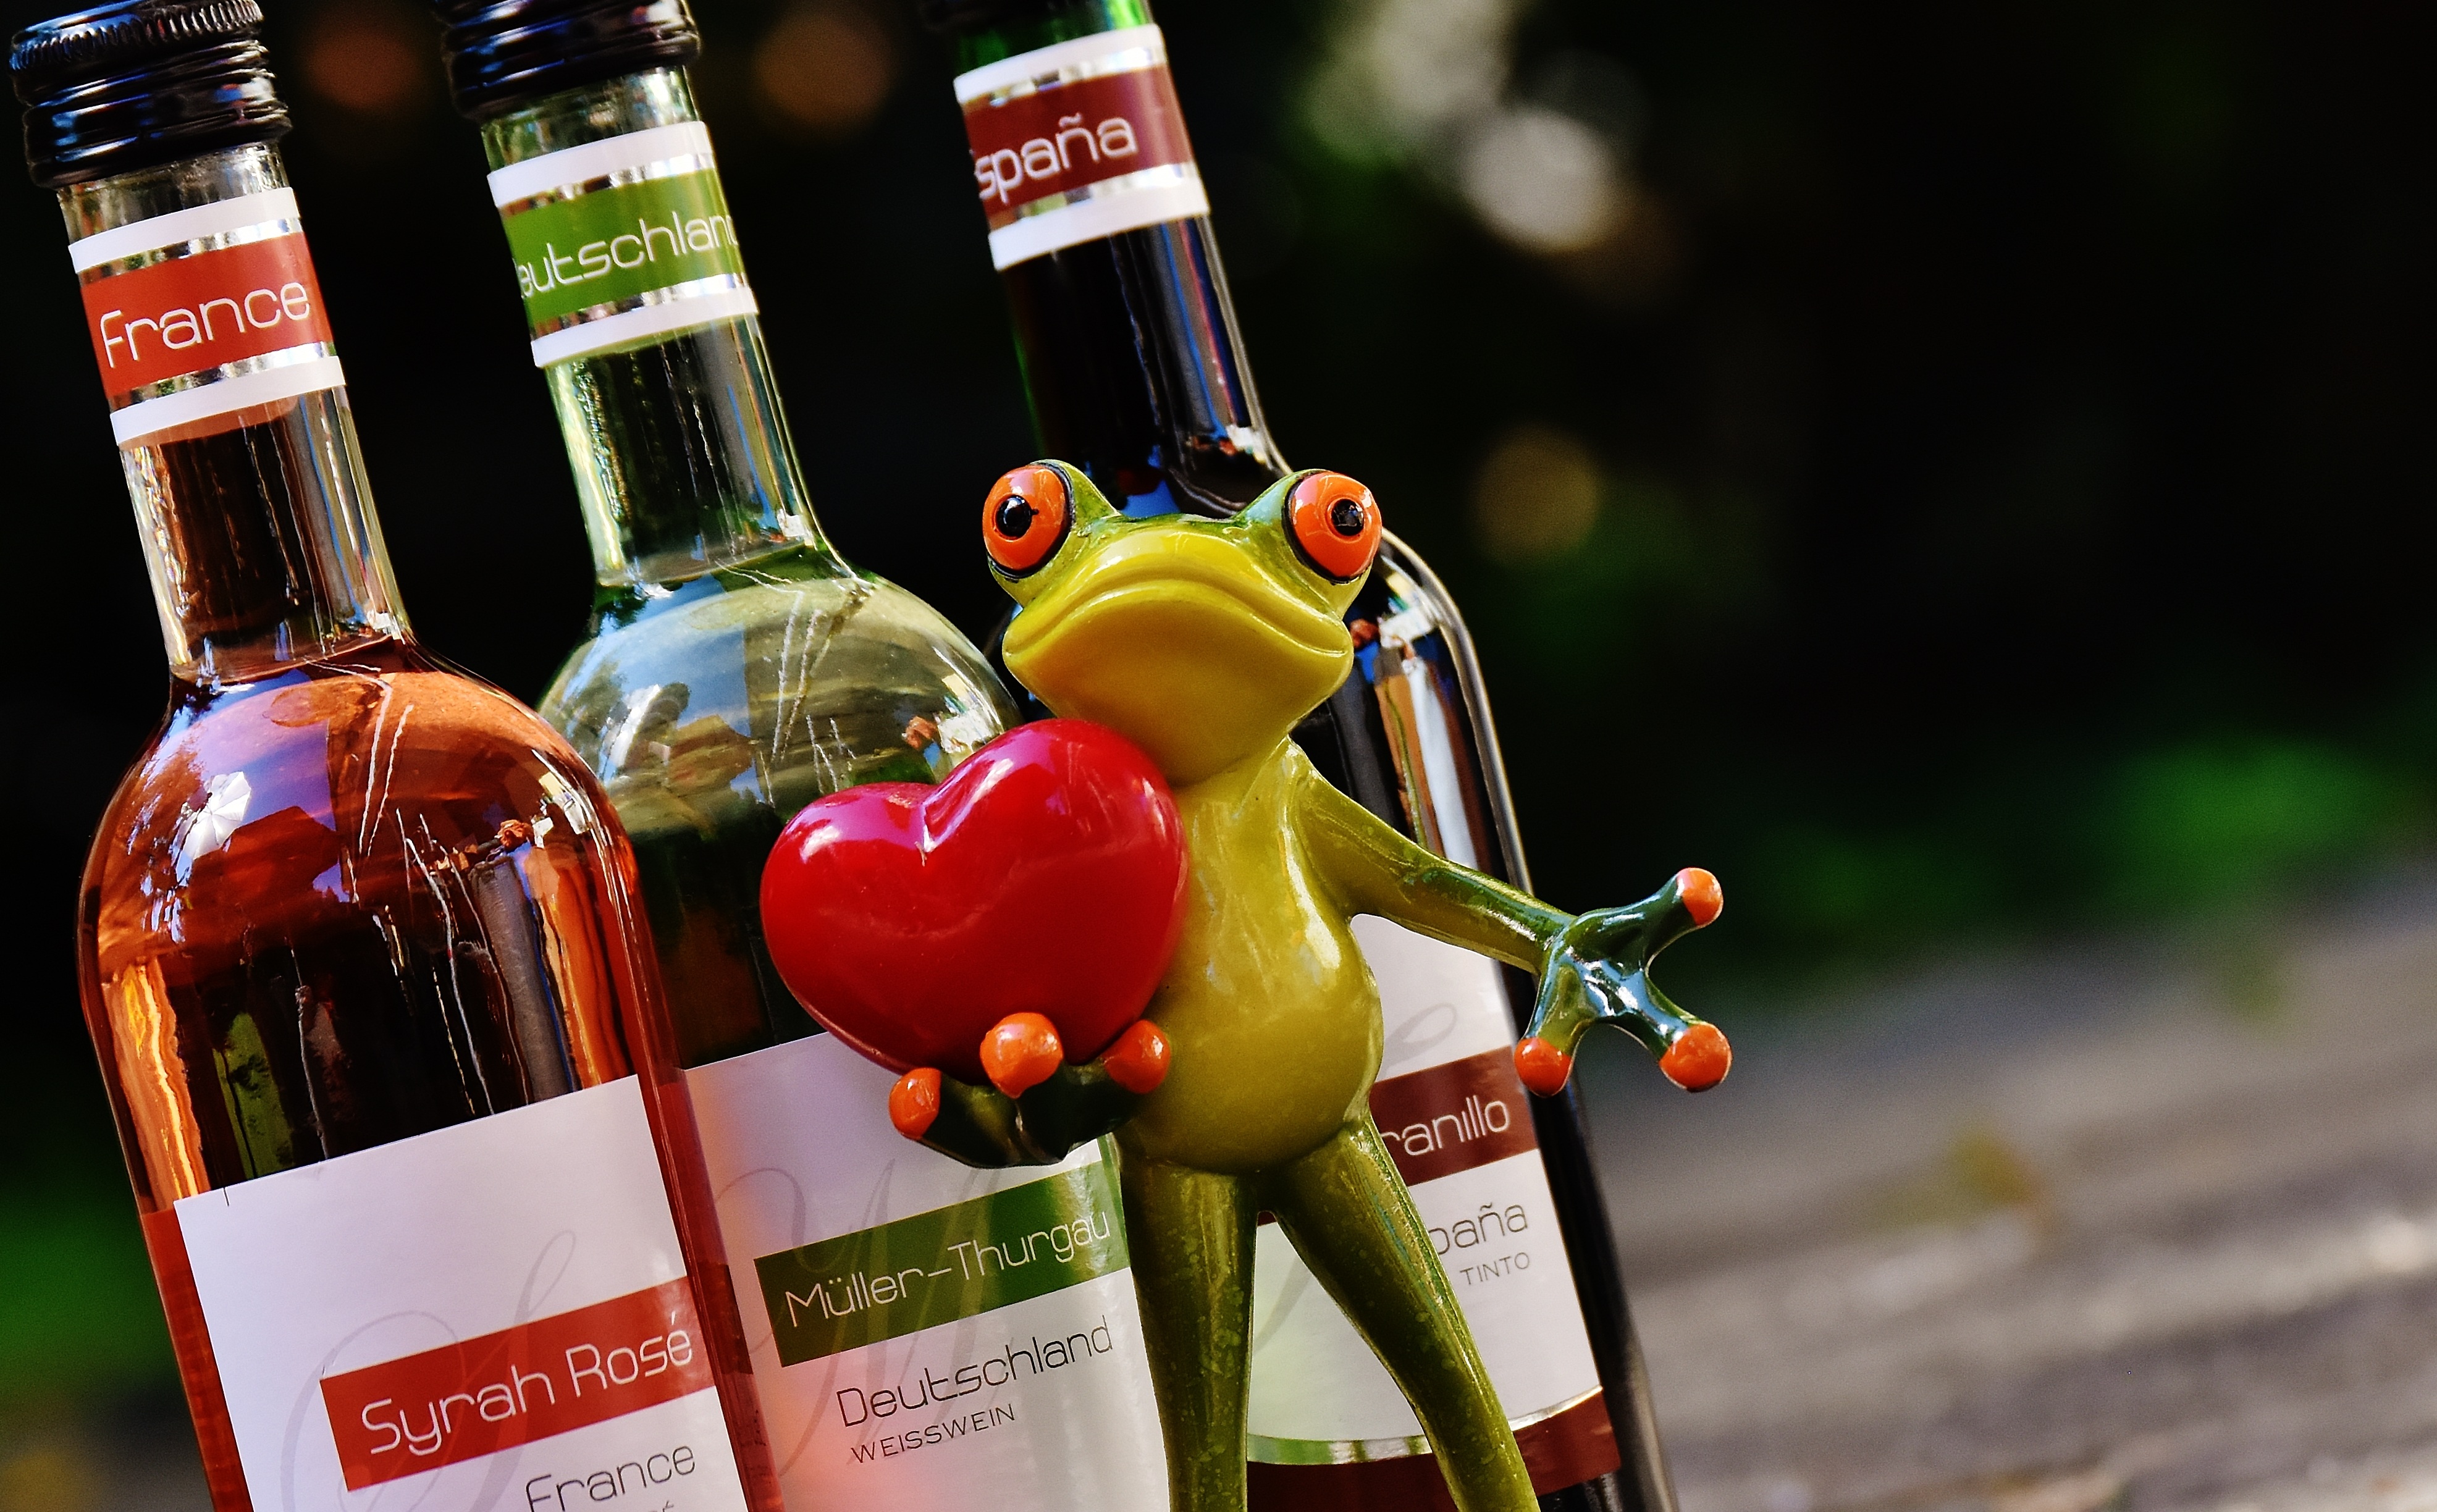
wine, sweet, restaurant, cute, france, love, drink, bottle, frog, alcohol, wine bottle, celebrate, fig, spain, bottles, funny, germany, liqueur, enjoy, benefit from, frogs, wines, alcoholic beverage, weinstube